Y. R. Swamy

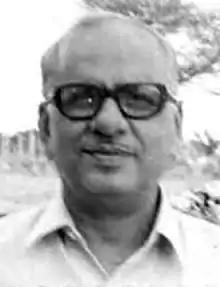

Y. R. Swamy ( – 21 October 2002) was an Indian film director and screenwriter who worked primarily Kannada cinema. He directed over 35 films in his career, 17 of which came in films that stars Rajkumar in the lead role. He also holds the record for directing Rajkumar for the highest no. of times- seventeen.